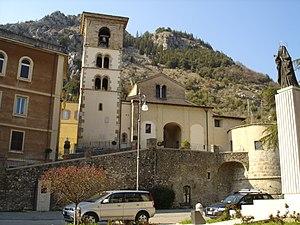
Le diocèse de Sora-Cassino-Aquino-Pontecorvo est un diocèse de l'Église catholique en Italie sous exemption et appartenant à la région ecclésiastique du Latium.
La liste suivante recense les cathédrales en Italie.
La cathédrale de Sora est une église catholique romaine de Sora, en Italie. Il s'agit de la cathédrale du diocèse de Sora-Cassino-Aquino-Pontecorvo.